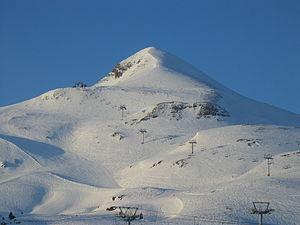
Vue de l'Arlas, station de La Pierre Saint Martin, photo personnelle
Le pic d'Arlas est un sommet des Pyrénées à cheval entre la Navarre et le département des Pyrénées-Atlantiques dans la vallée de Barétous.
La Pierre Saint-Martin est une station de sports d'hiver situé dans le massif de la Pierre Saint-Martin dans la partie française de la chaîne des Pyrénées. La station est située sur le territoire de la commune d'Arette, dans le département des Pyrénées-Atlantiques et la région Nouvelle-Aquitaine.